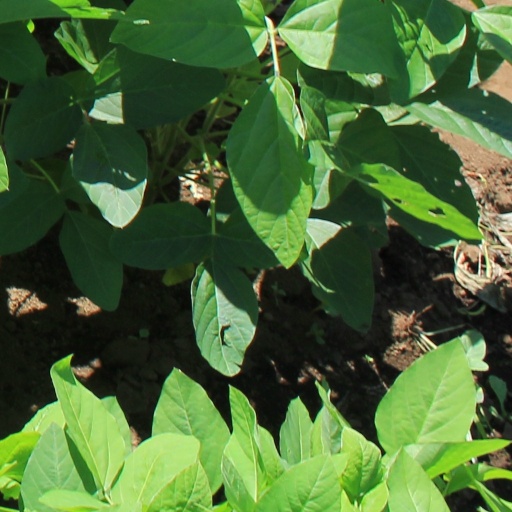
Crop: soybean